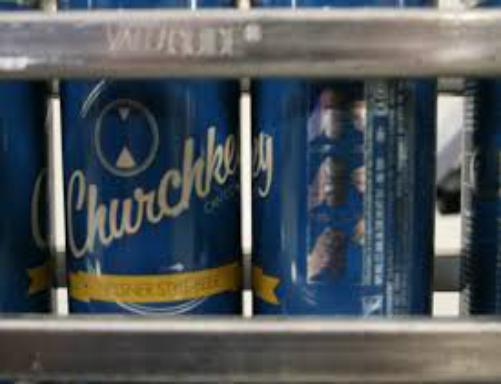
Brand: Churchkey Can
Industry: Clothes